The Black Cavalier

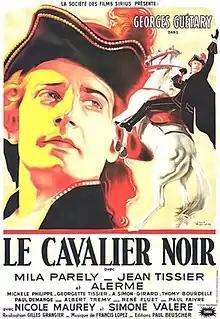

The Black Cavalier (French: Le cavalier noir) is a 1945 French historical adventure film directed by Gilles Grangier and starring Georges Guétary, Mila Parély and Jean Tissier. It also marked the screen debut of Nicole Maurey who appeared in a supporting role.